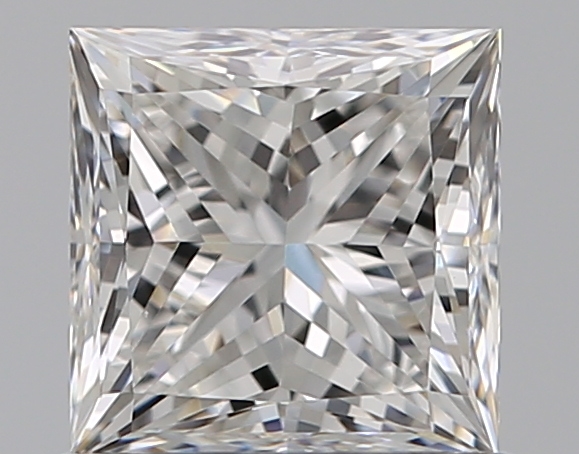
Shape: princess
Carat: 0.81
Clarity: VVS2
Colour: F
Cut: EX
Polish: EX
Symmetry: VG
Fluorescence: N
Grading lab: GIA
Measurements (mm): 5.05 x 5.02 x 3.66